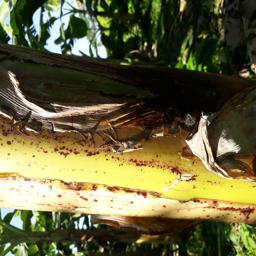
Label: PSEUDOSTEM WEEVIL